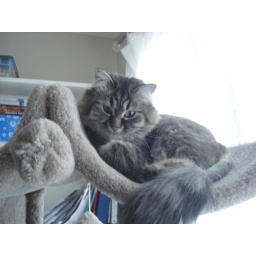
Danya upon the cat tree